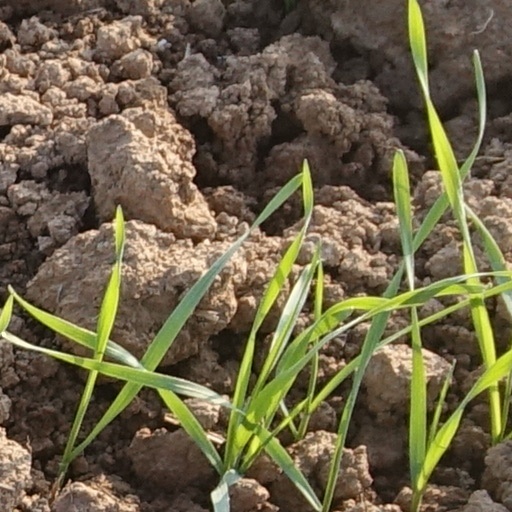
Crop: wheat